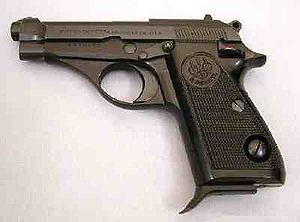
Le Beretta 70 est un pistolet de police et d'autodéfense destinés à remplacer le Beretta model 1934. Il est produit de 1958 à la fin des années 1970 où il est remplacé par les Beretta 81/84.La version de tir sportif du Beretta 70 fut le Beretta 76.
La Fabbrica d'Armi Pietro Beretta est une des principales fabriques d'armes italiennes.